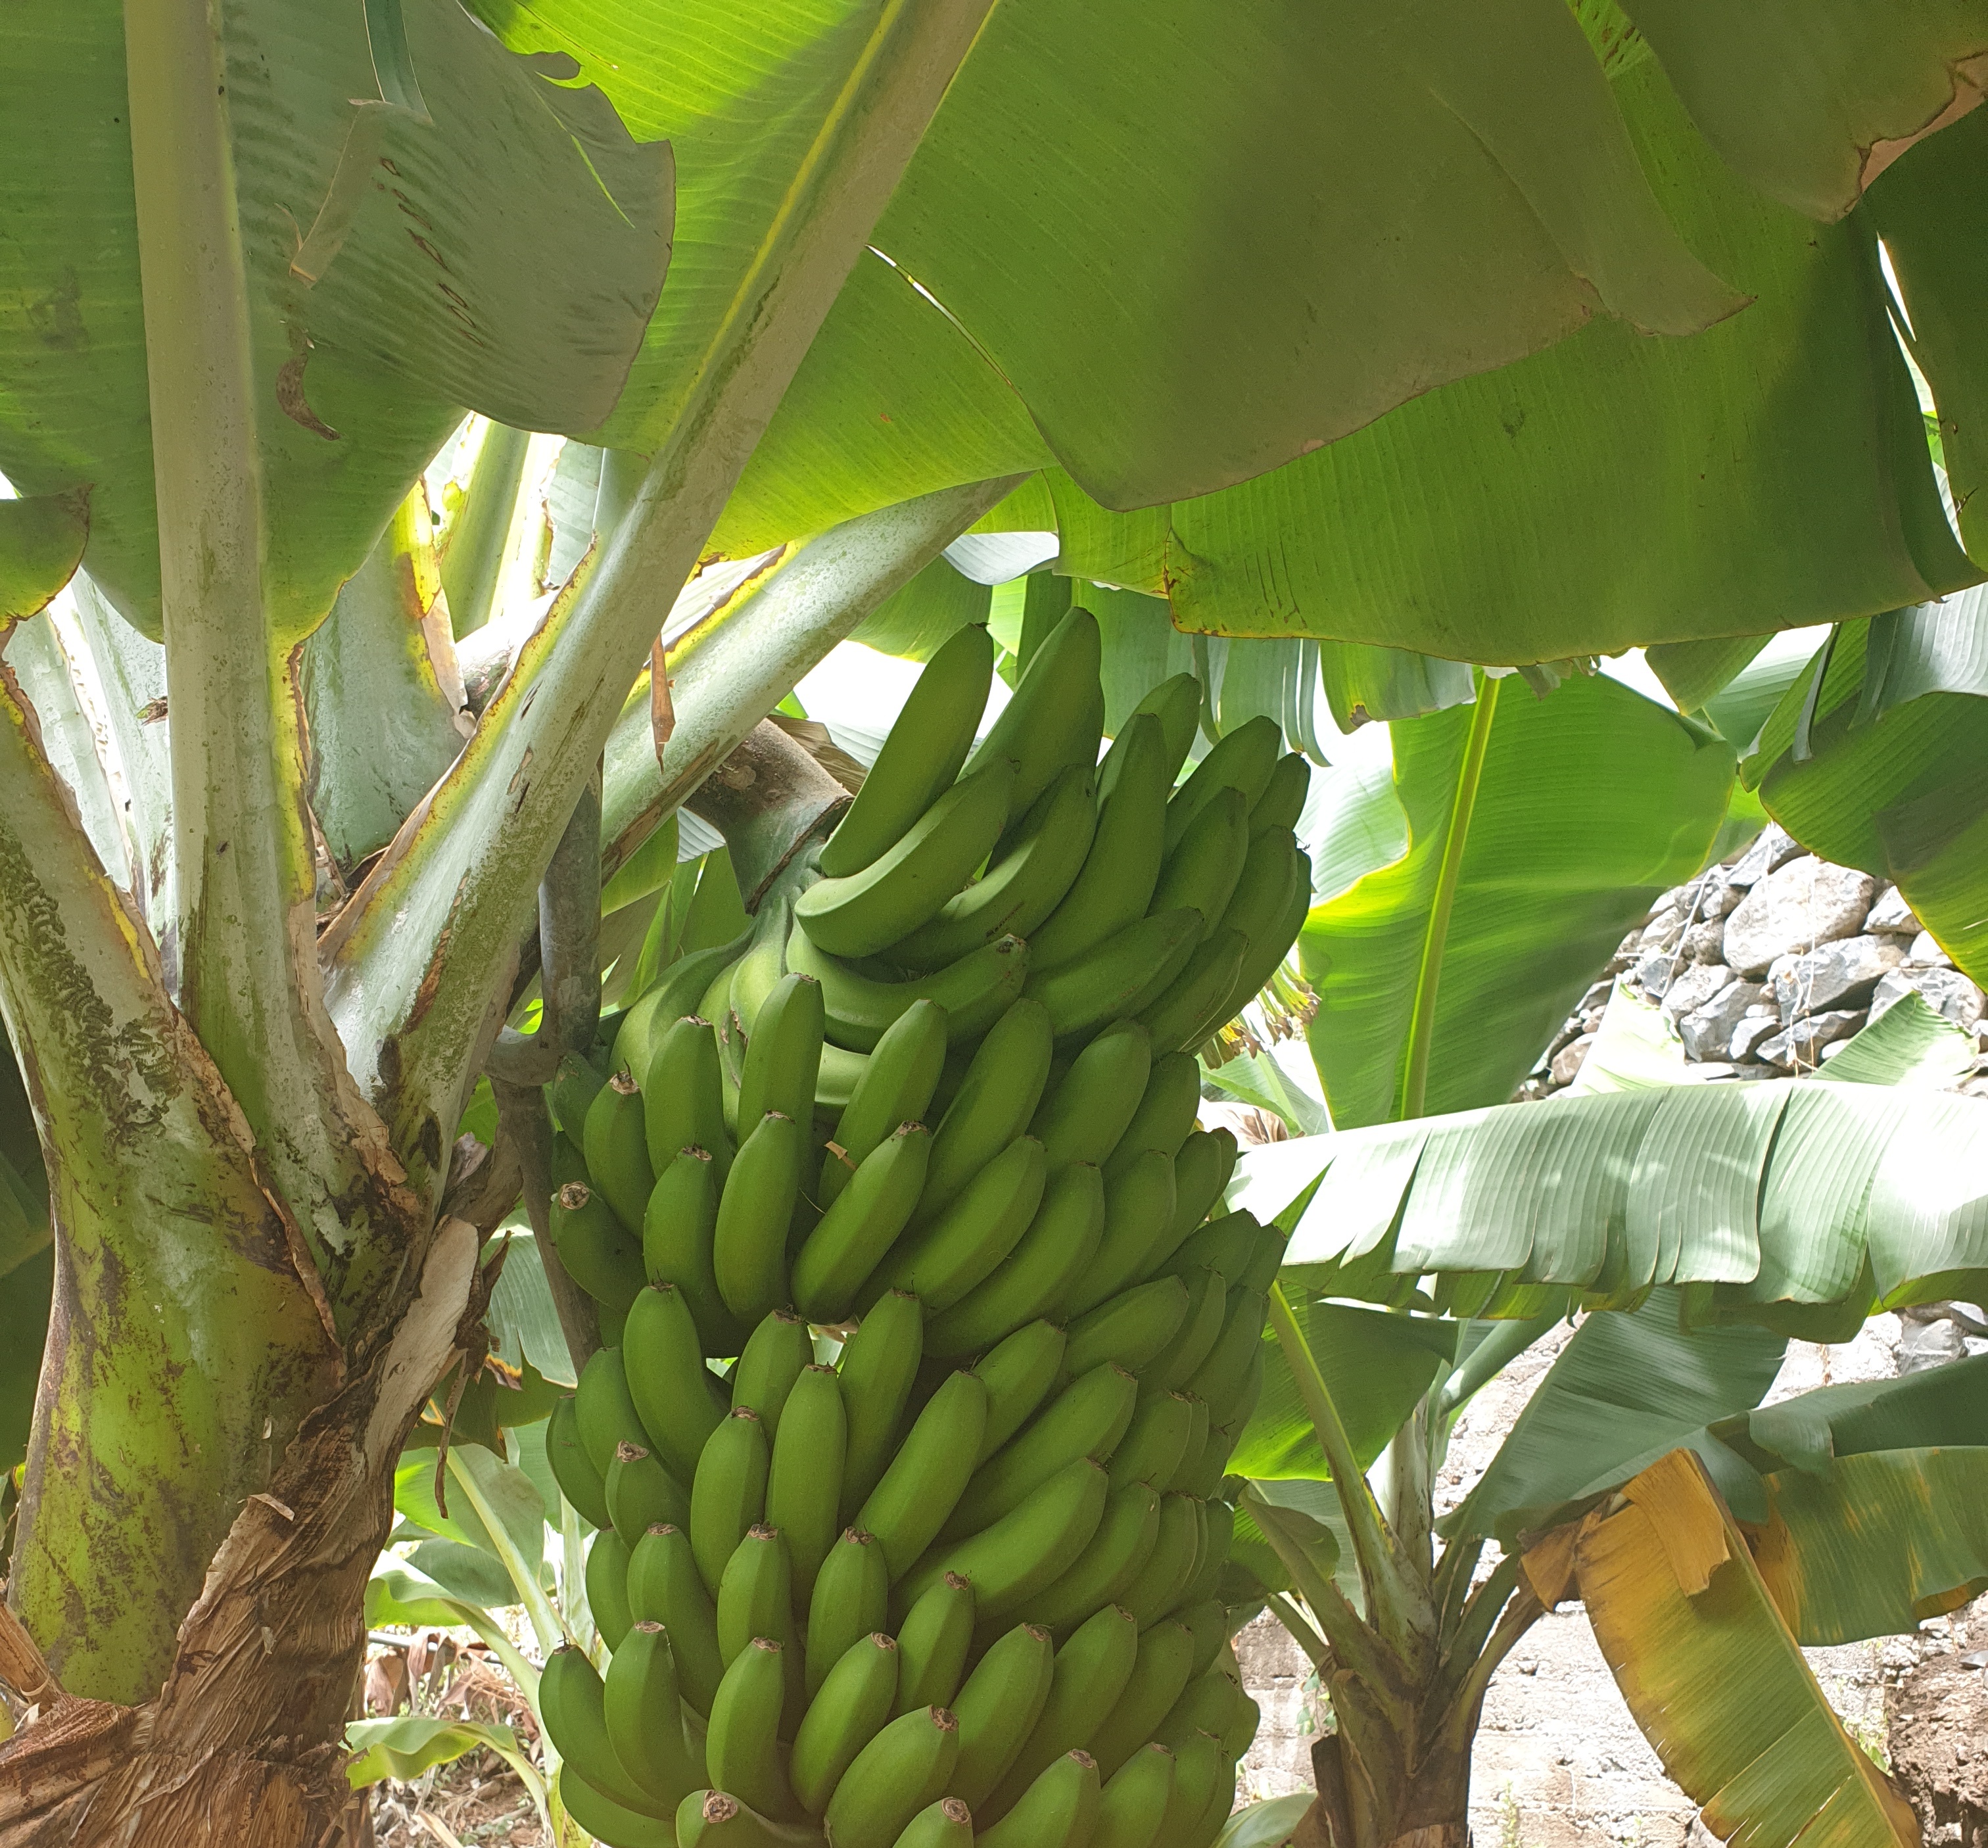
Label: Cut